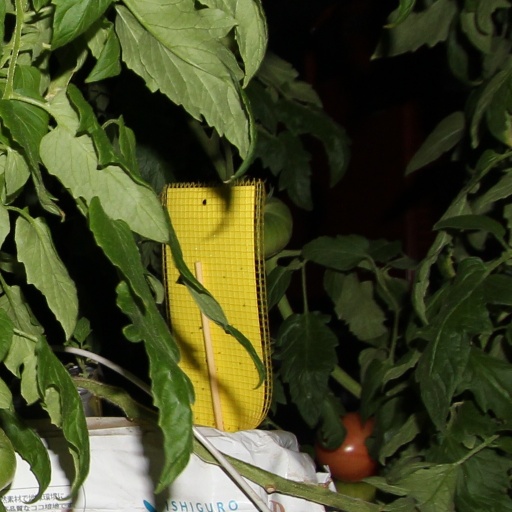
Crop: tomato